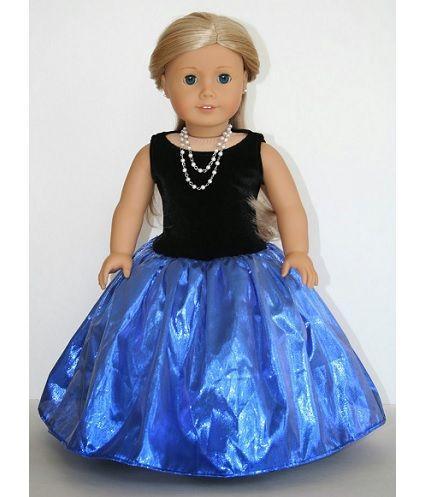
tutorial : fancy party dress for a doll